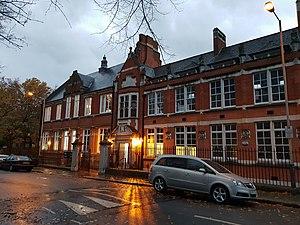
Hanna Ben-Dov est une artiste peintre israélienne née à Jérusalem le 19 février 1919 et morte le 3 mars 2009 à la maison de retraite des artistes de Nogent-sur-Marne où elle s'était retirée après avoir vécu au 12, rue Gît-le-Cœur à Paris. Amie de Joan Mitchell, son art se définit comme paysagiste abstrait ou impressionniste abstrait. « Michel Ragon ne lui refuserait pas l'appartenance au paysagisme abstrait, contrée de l'abstraction où l'on n'a pas oublié les Nymphéas de Claude Monet » écrit ainsi Jacques Busse, totalement corroboré par Jean-Pierre Delarge qui évoque à son tour « un lyrisme abstrait dans la lignée de Monet ». Elle appartient à la deuxième École de Paris.